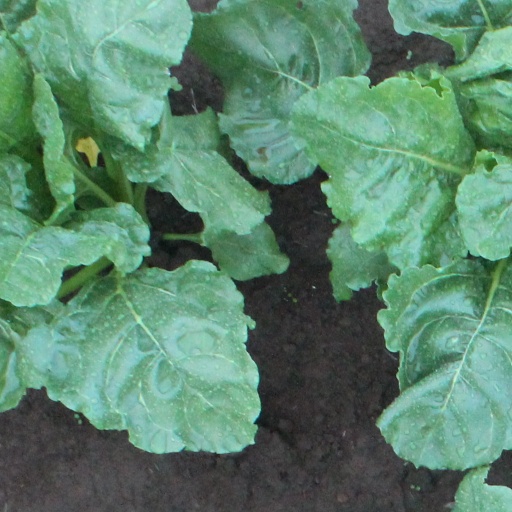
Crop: sugar beet